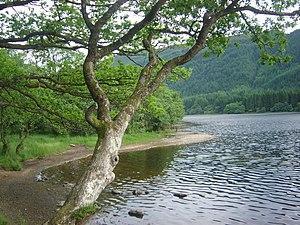
Le parc national du Loch Lomond et des Trossachs est un parc national d’Écosse. Centré autour du Loch Lomond, il inclut plusieurs massifs montagneux, dont le plus célèbre est le massif des Trossachs. C'est le premier de deux parcs nationaux créés en Écosse par le parlement écossais en 2002. Le second parc national est le Parc National des Cairngorms.
Les Trossachs sont une vallée boisée d'Écosse entre les monts Ben An au nord et Ben Venue au sud, et entre les lochs Loch Katrine à l’ouest et Loch Achray à l’est. Mais le nom de Trossachs est généralement utilisé pour désigner l’ensemble d’une région plus vaste de vallées boisées, de collines et de lochs tranquilles à l’est du Ben Lomond. Paradoxalement, le seul lac d’Écosse, le lac de Menteith se situe dans le sud-est de cette région, à l’entrée des Trossachs.